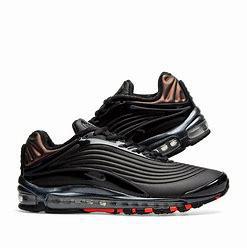
Brand: Nike
Model: Air Max Deluxe